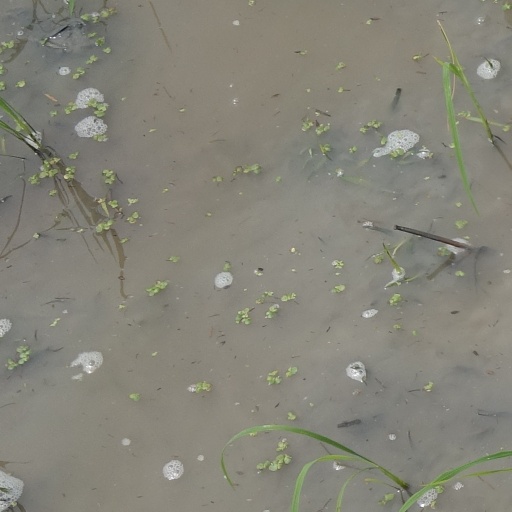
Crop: rice